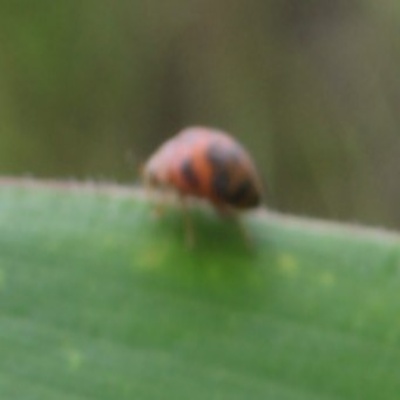
Crop: Maize
Condition: leaf beetle